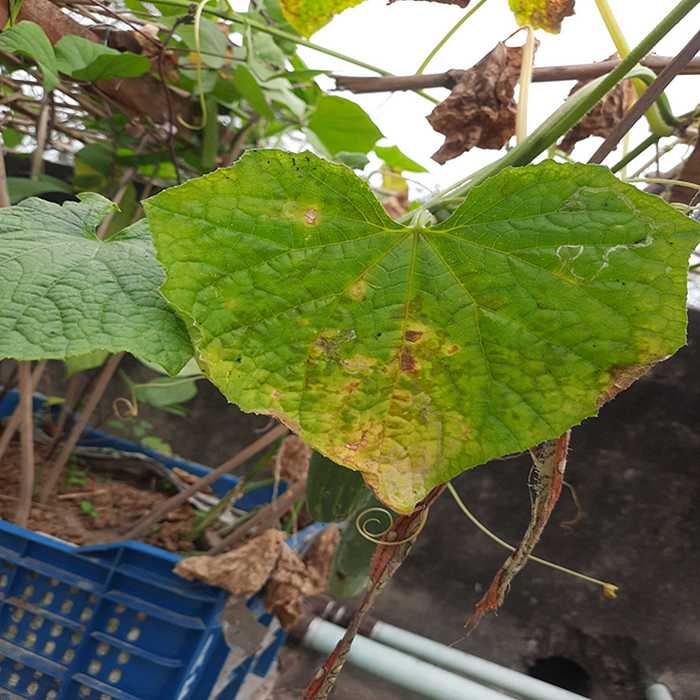
Plant: Cucumber
Label: Anthracnose lesions